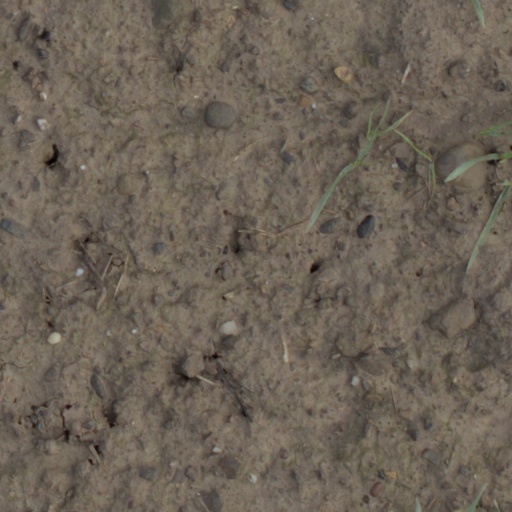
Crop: wheat